Justin Hamilton (basketball, born 1980)

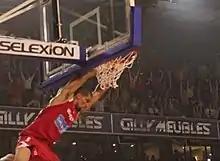

Justin Charles Hamilton (born December 19, 1980) is an American-Belgian former professional basketball who played of shooting guard-point guard. Hamilton played college basketball for the University of Florida, and then played professionally for several European teams.